Angola–Benguela Front

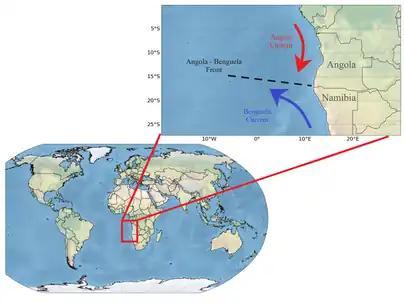
Location of the Angola - Benguela front. The course of the Angola Current (red) and the Benguela Current (blue) along the west coast of Africa are also indicated.

The Angola - Benguela front (ABF) is a permanent frontal feature situated between 15° and 17°S off the coast of Angola and Namibia, west Africa. It separates the saline, warm and nutrient-poor sea water of the Angola Current from the cold and nutrient-rich sea water associated with the Benguela Current.